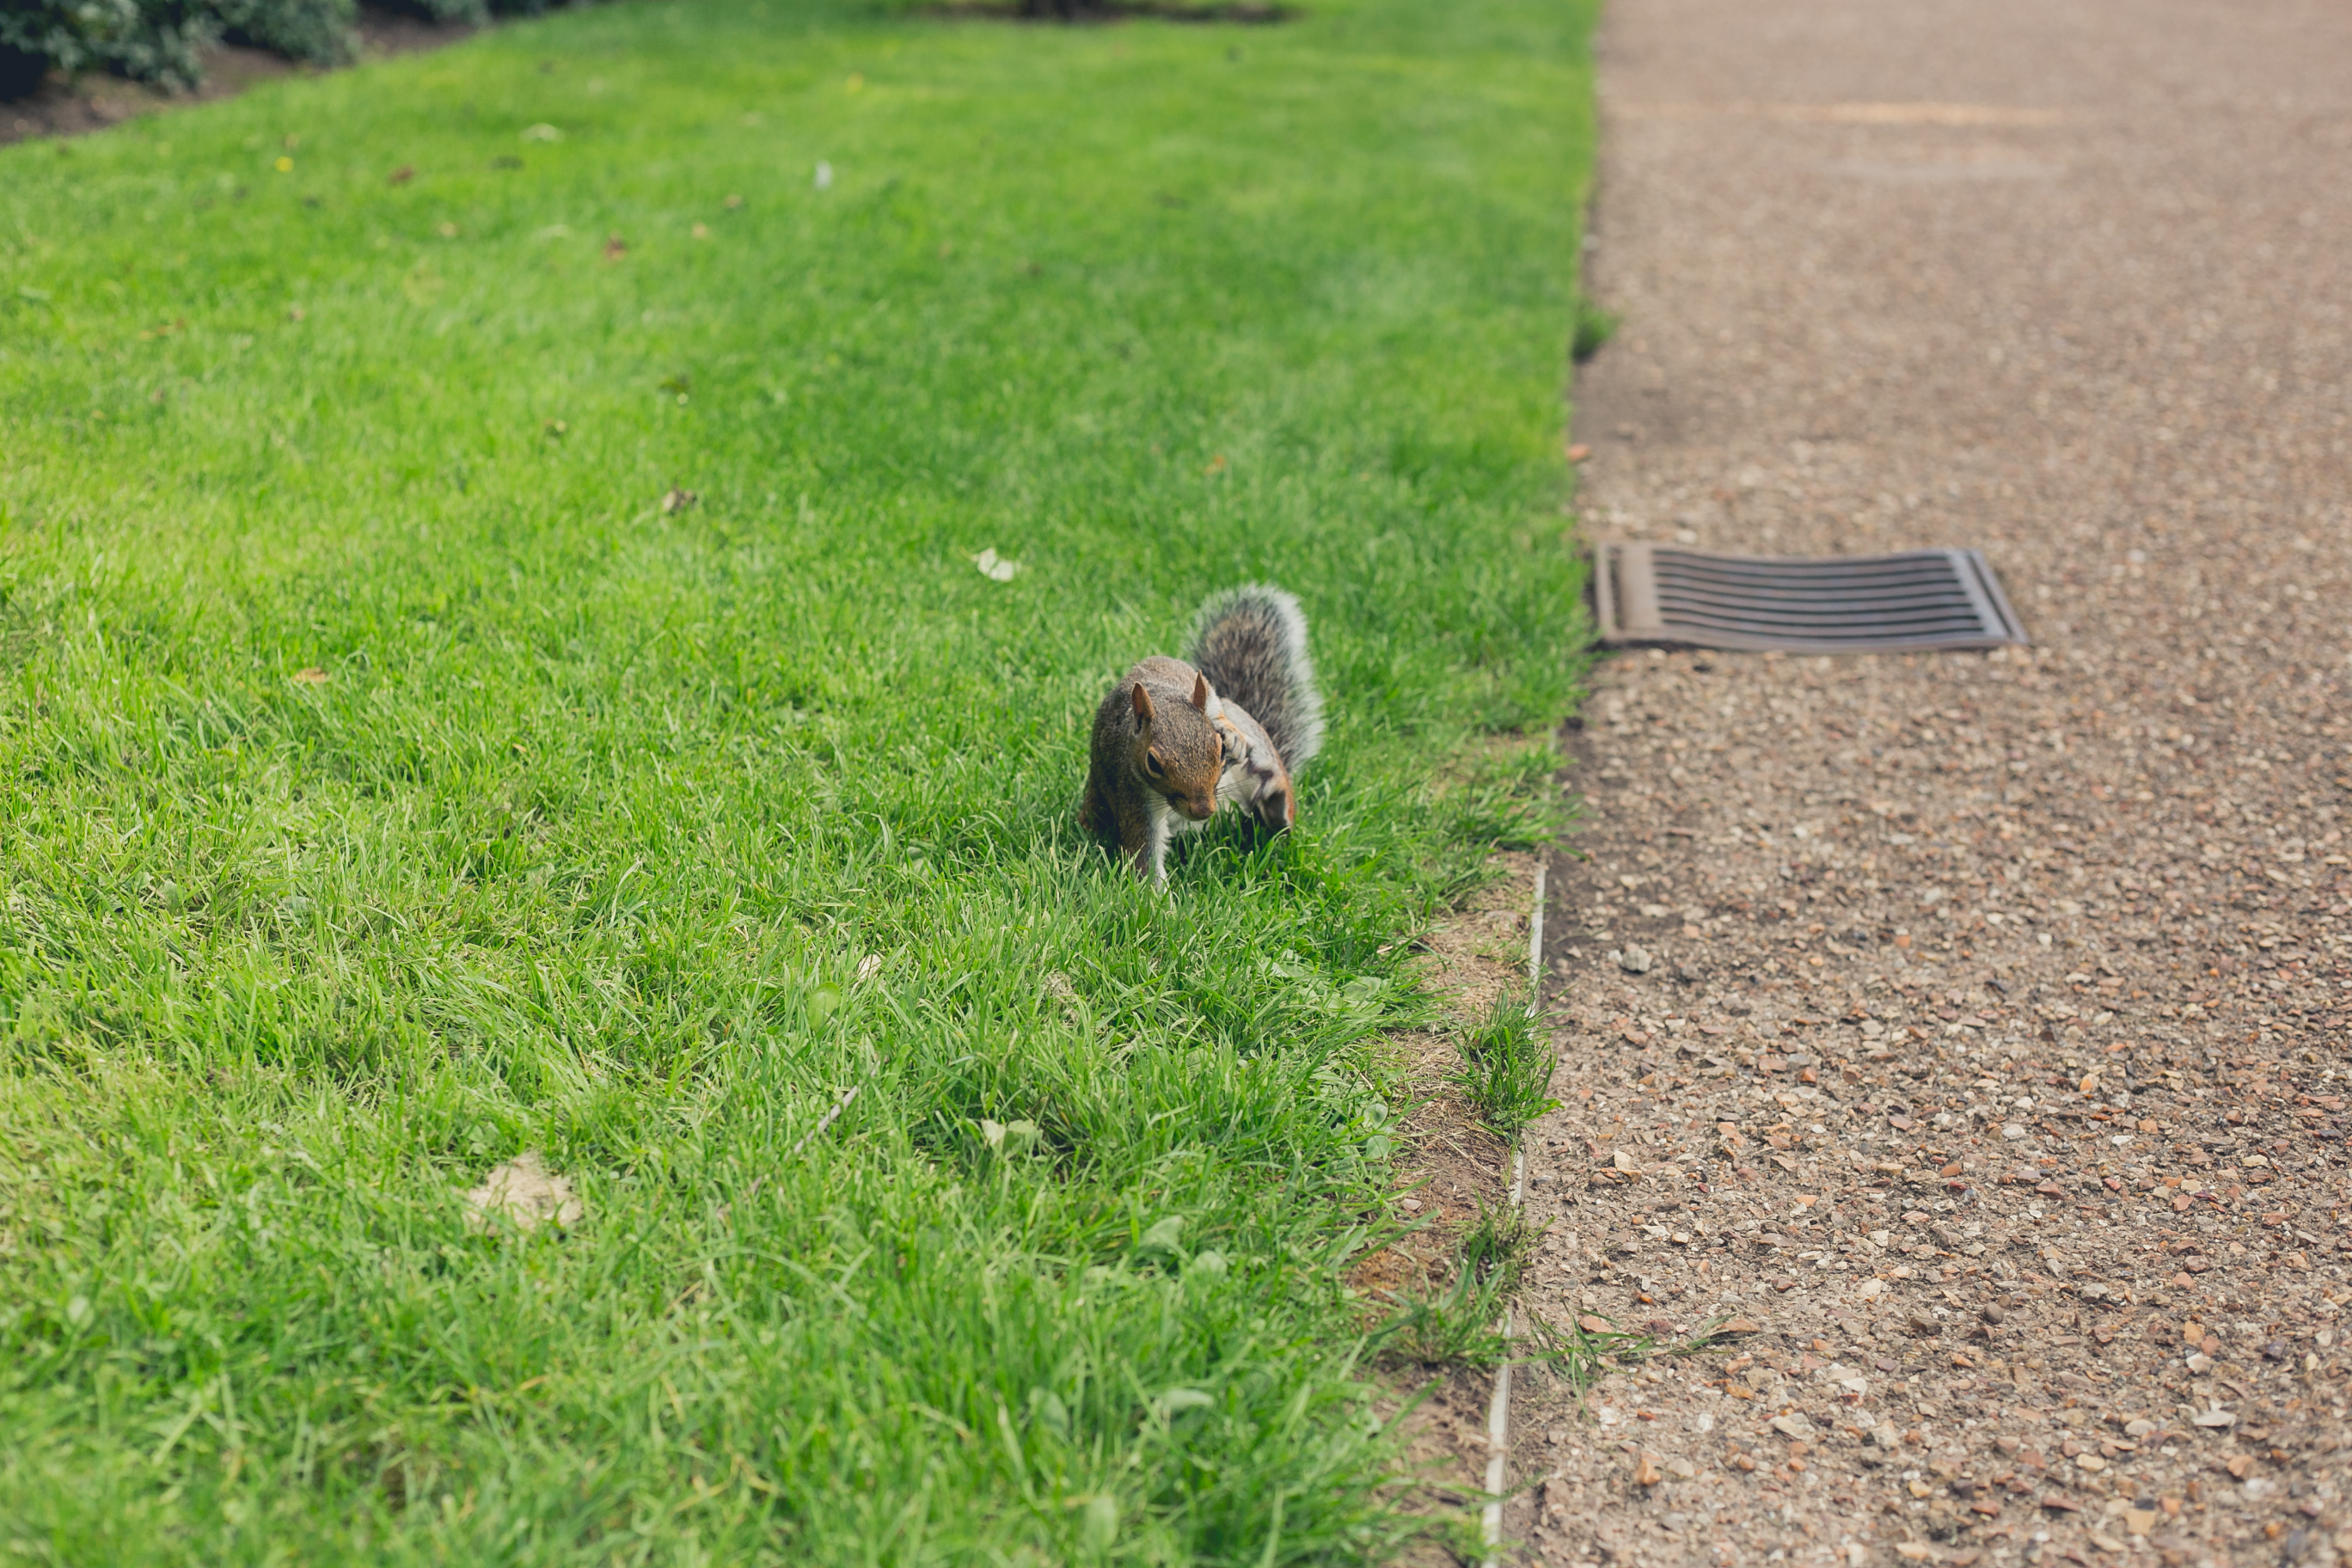
squirrel, running, grass, jump, rodent, lawn, grass family, plant, tail, wildlife, chipmunk